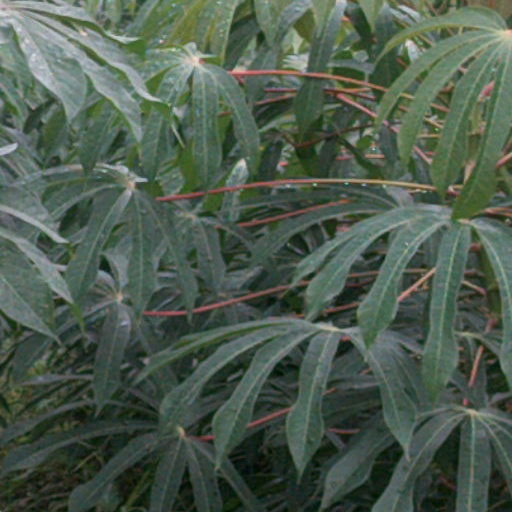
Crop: cassava